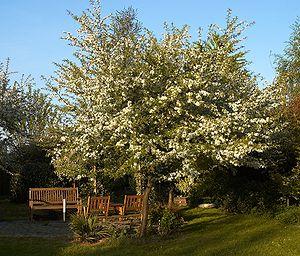
Le Pommetier de Siebold ou Pommetier toringo, de son nom scientifique : Malus sieboldii ou Malus toringo selon les sources, est une espèce de pommiers sauvages, originaire d'Asie.